Pick of the Pops

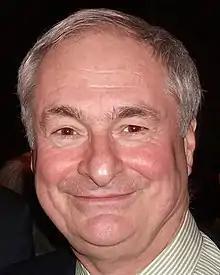
Paul Gambaccini presented the show from 2016 to 2023.

"Pick of the Pops" returned to the BBC as an independent production by Unique Broadcasting on BBC Radio 2 on 5 April 1997, with Freeman now counting down two archive charts each Saturday afternoon, featuring the top 10s and interspersing trivia about the records, again researched by producer Swern. Freeman featured the years 1956 to 1991.